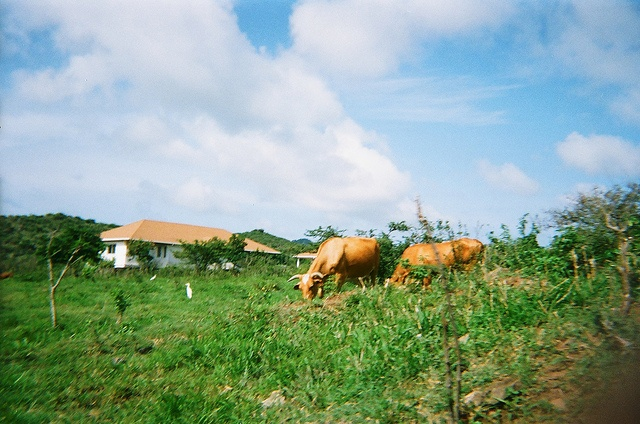
Two large horned animals wander in a field of crops.
A couple of cows eating grass out in the field
A couple of cattle are eating grass in the backyard.
Two cows are grazing beside a small house.
Two cows grazing in a small field of tall grass.